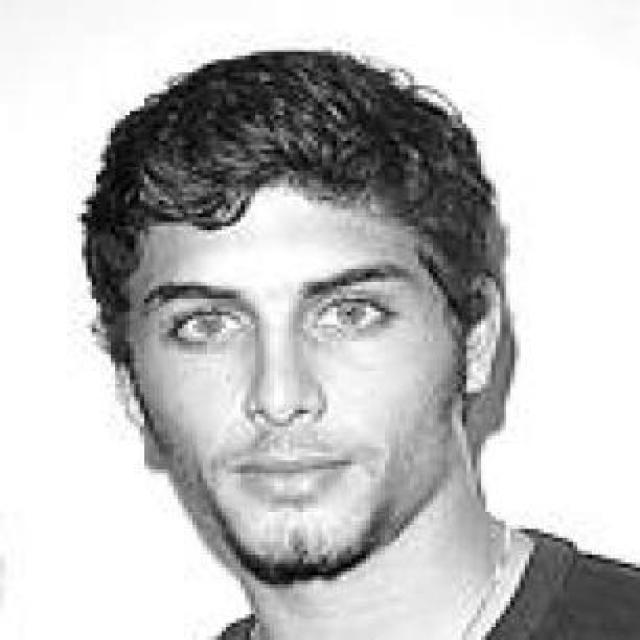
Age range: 21-44